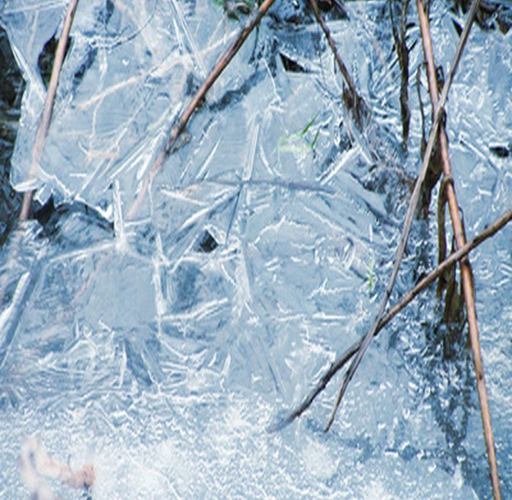
water is one of the few substances that gets less dense in its solid form .